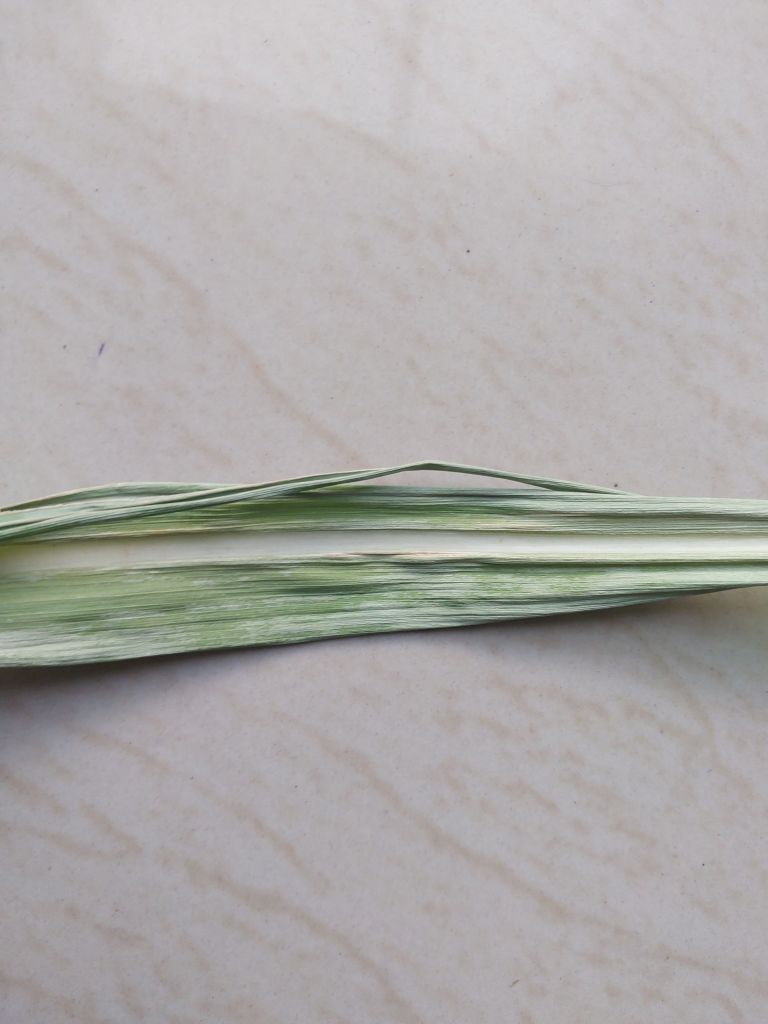
Label: Smut